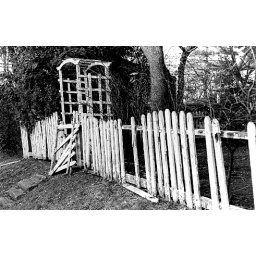
Old black and white photo that I took near the house where I grew up.